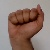
The image shows a hand gesture representing the letter 'A' in Indian Sign Language.